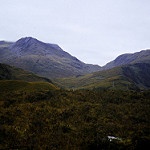
Label: mountain